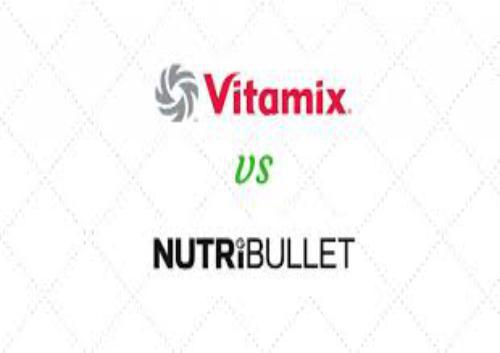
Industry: Necessities